Reiner Michalke

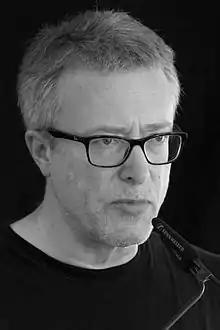
Reiner Michalke at the mœrs festival 2014

Reiner Michalke (born 1956) is the artistic director of the concert venue "Stadtgarten" in Cologne/Germany. From 2005 to 2016 he served as artistic director of the Moers Festival. Since October 2018 he is managing artistic director of the Monheim Triennale.